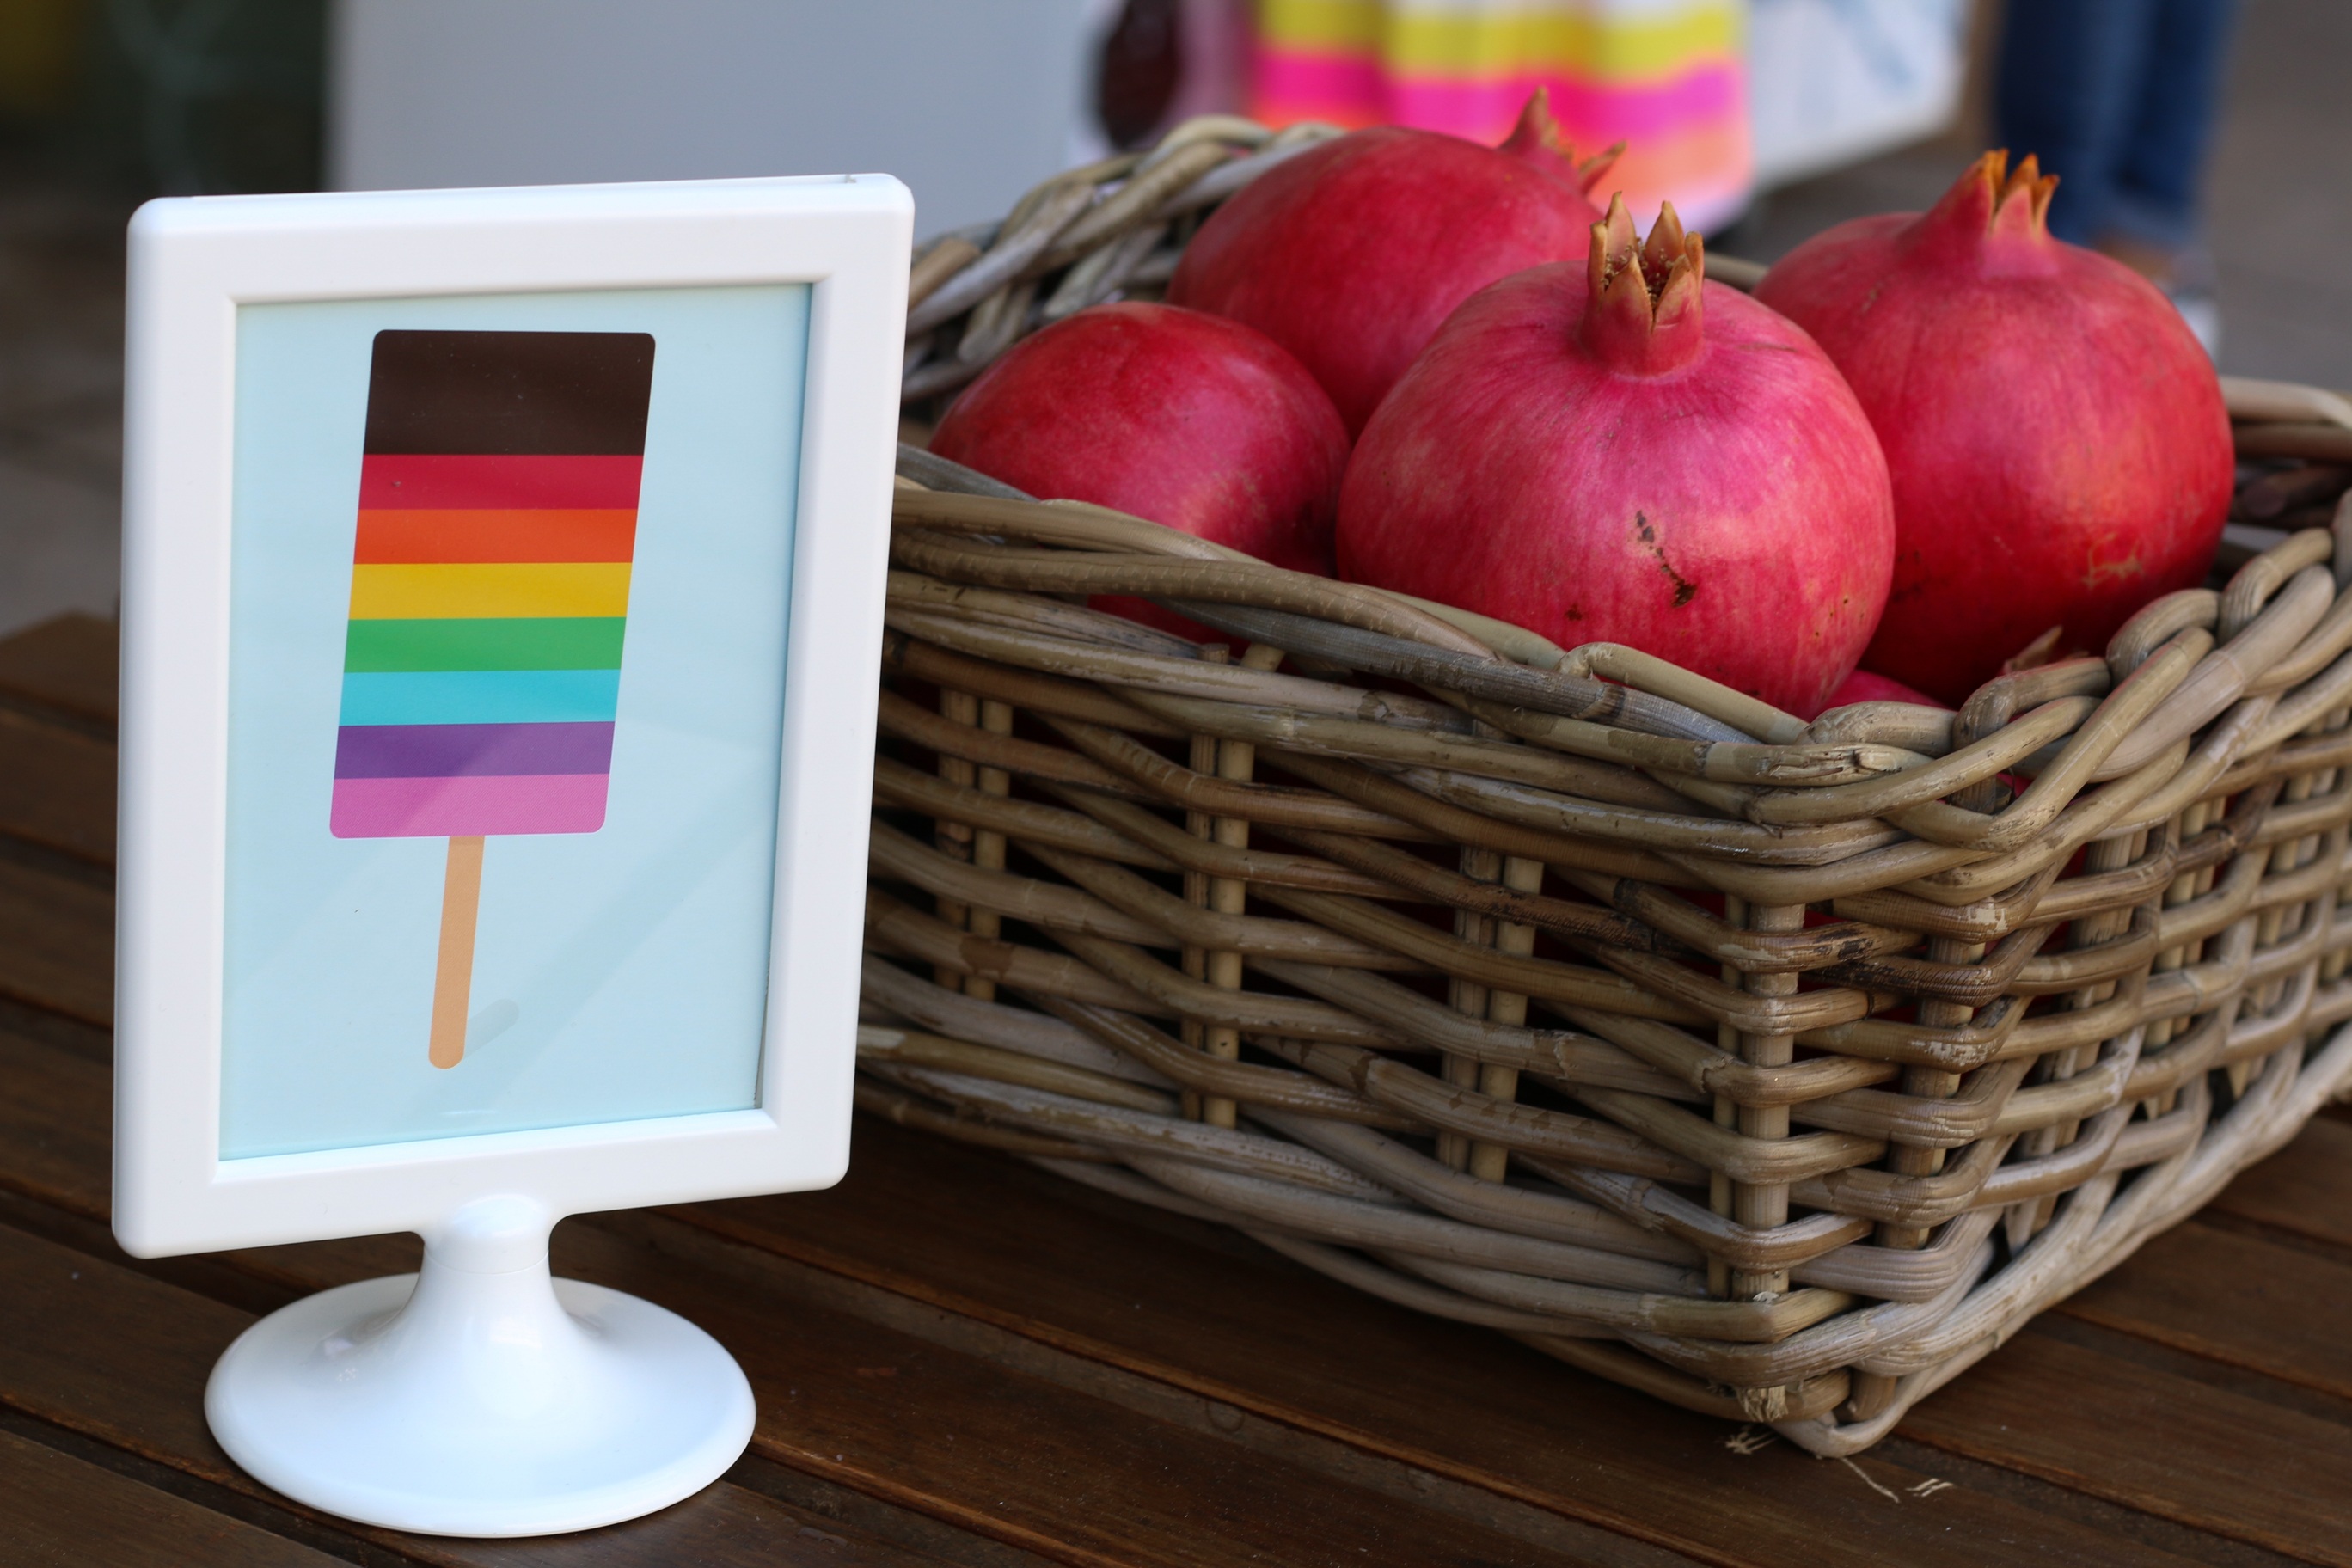
fruit, summer, food, produce, delicious, pomegranate